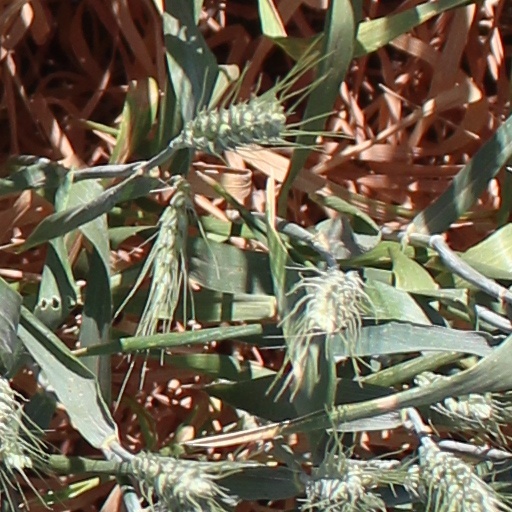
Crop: wheat